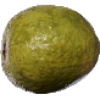
Label: Guava 1